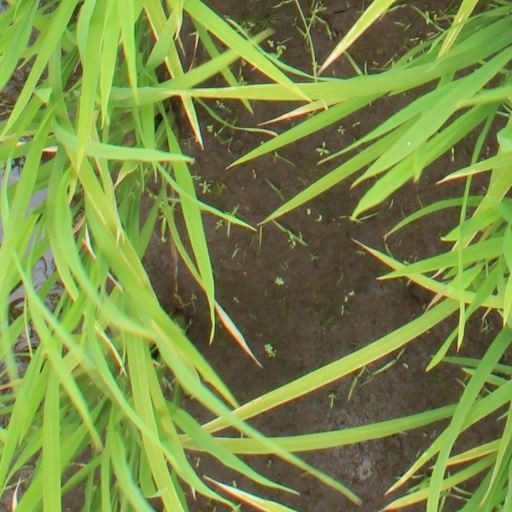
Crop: rice